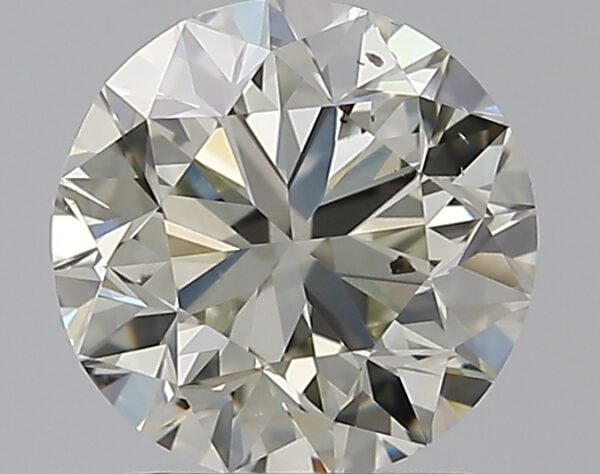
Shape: round
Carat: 1.5
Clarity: SI1
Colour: L
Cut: VG
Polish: EX
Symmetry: GD
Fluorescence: N
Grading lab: GIA
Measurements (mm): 7.1 x 7.16 x 4.61